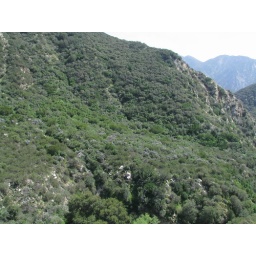
View of thick chaparral growth in Trail Canyon, with light blue patches of mountain lilac (ceonothus species) in flower.